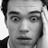
Emotion: surprise